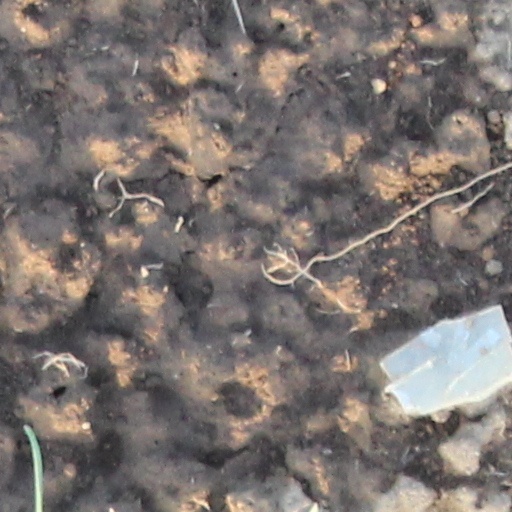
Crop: wheat